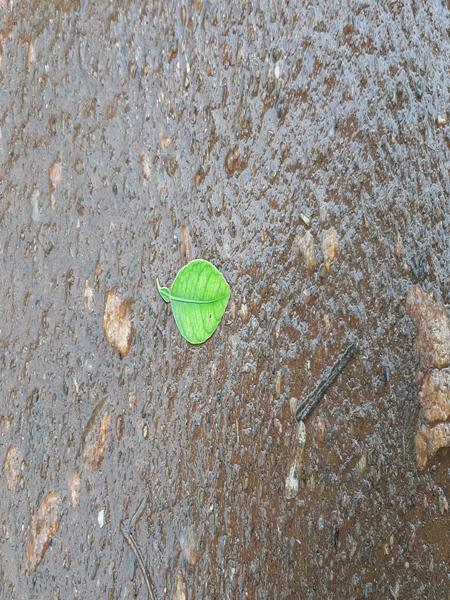
Plant: Lemon